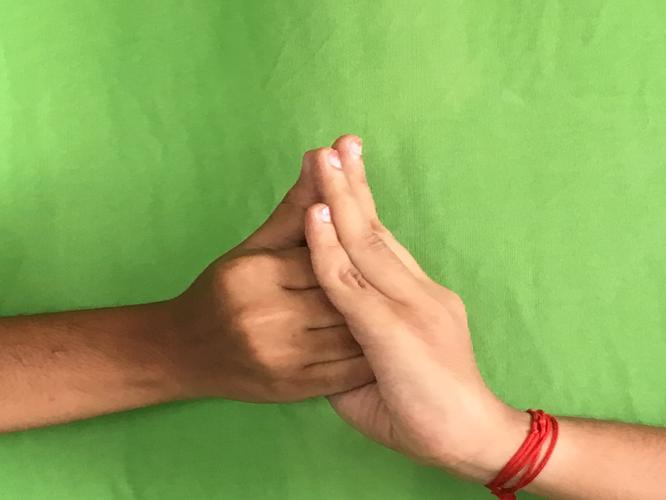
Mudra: Shanka
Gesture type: double_hand